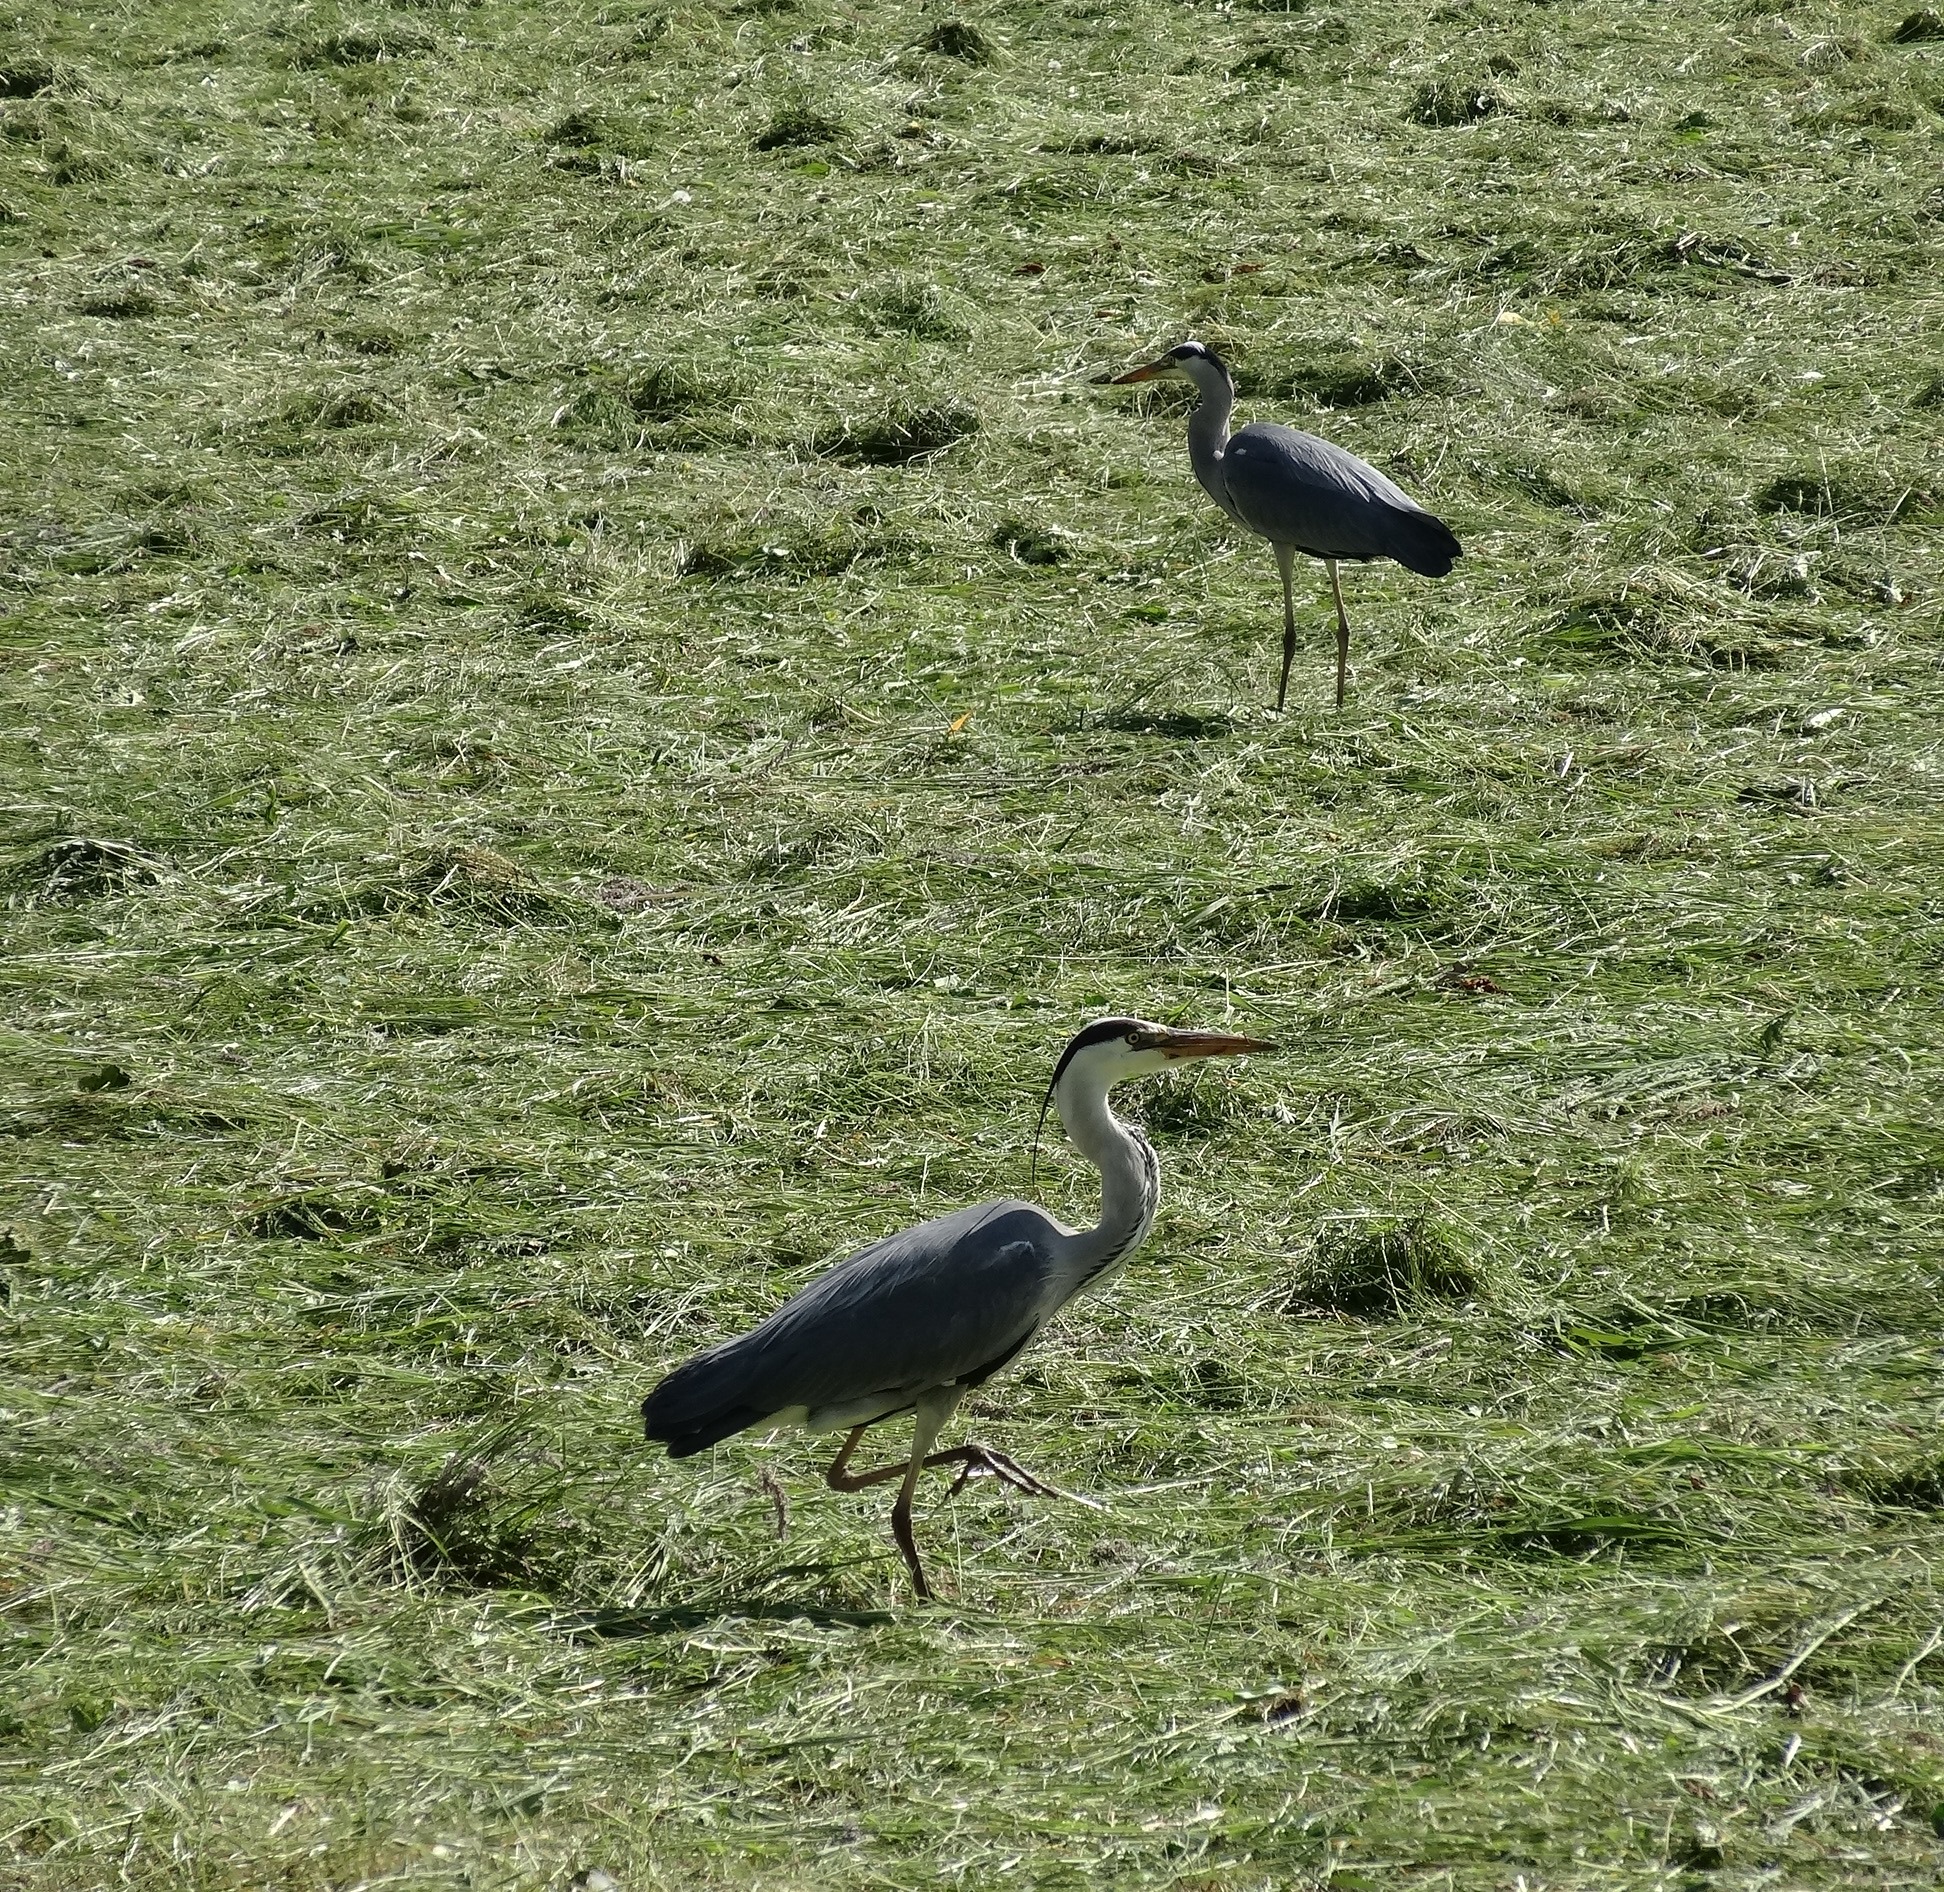
nature, bird, animal, wildlife, pasture, fauna, stork, polder, wetland, vertebrate, heron, herons, ibis, ecosystem, ciconiiformes